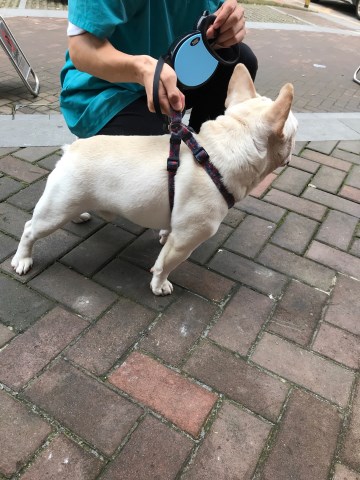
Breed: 1121-n000002-French_bulldog